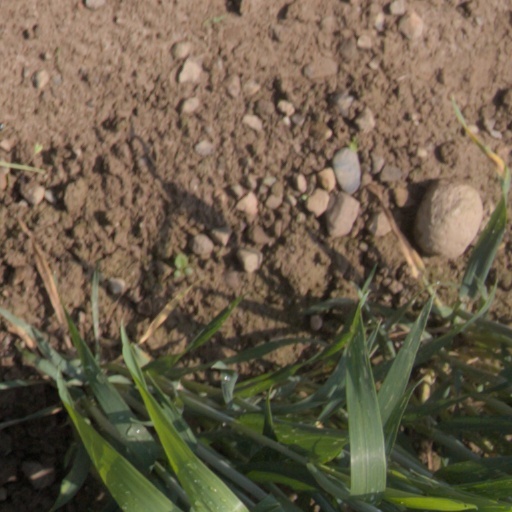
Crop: wheat